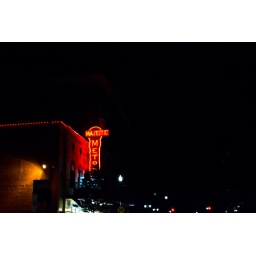
The red really pops in the darkness and pulls the building out of the night.